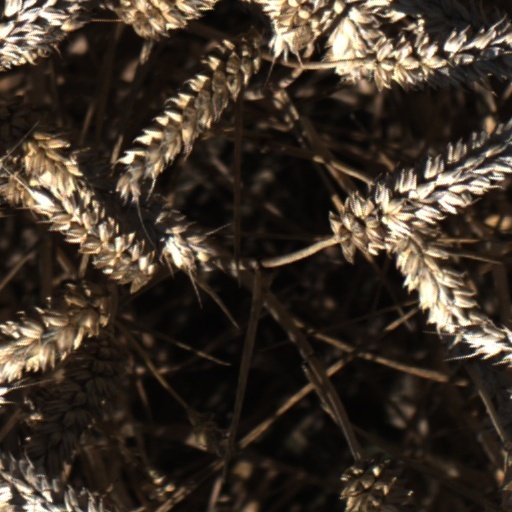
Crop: wheat